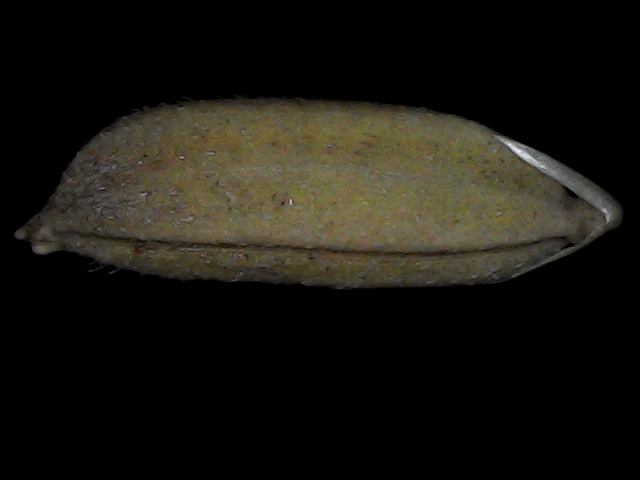
Rice variety: Bd72